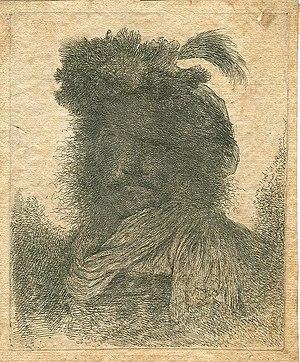
Estampe 18 x 14,8
Giovanni Benedetto Castiglione, dit Le Benédette en français et Il Grechetto en italien, baptisé à Gênes le 23 mai 1609 et mort à Mantoue le 5 mai 1664, est un peintre, graveur et imprimeur italien de l'école génoise baroque.